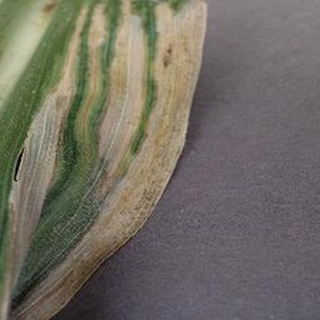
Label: corn_northern_leaf_blight